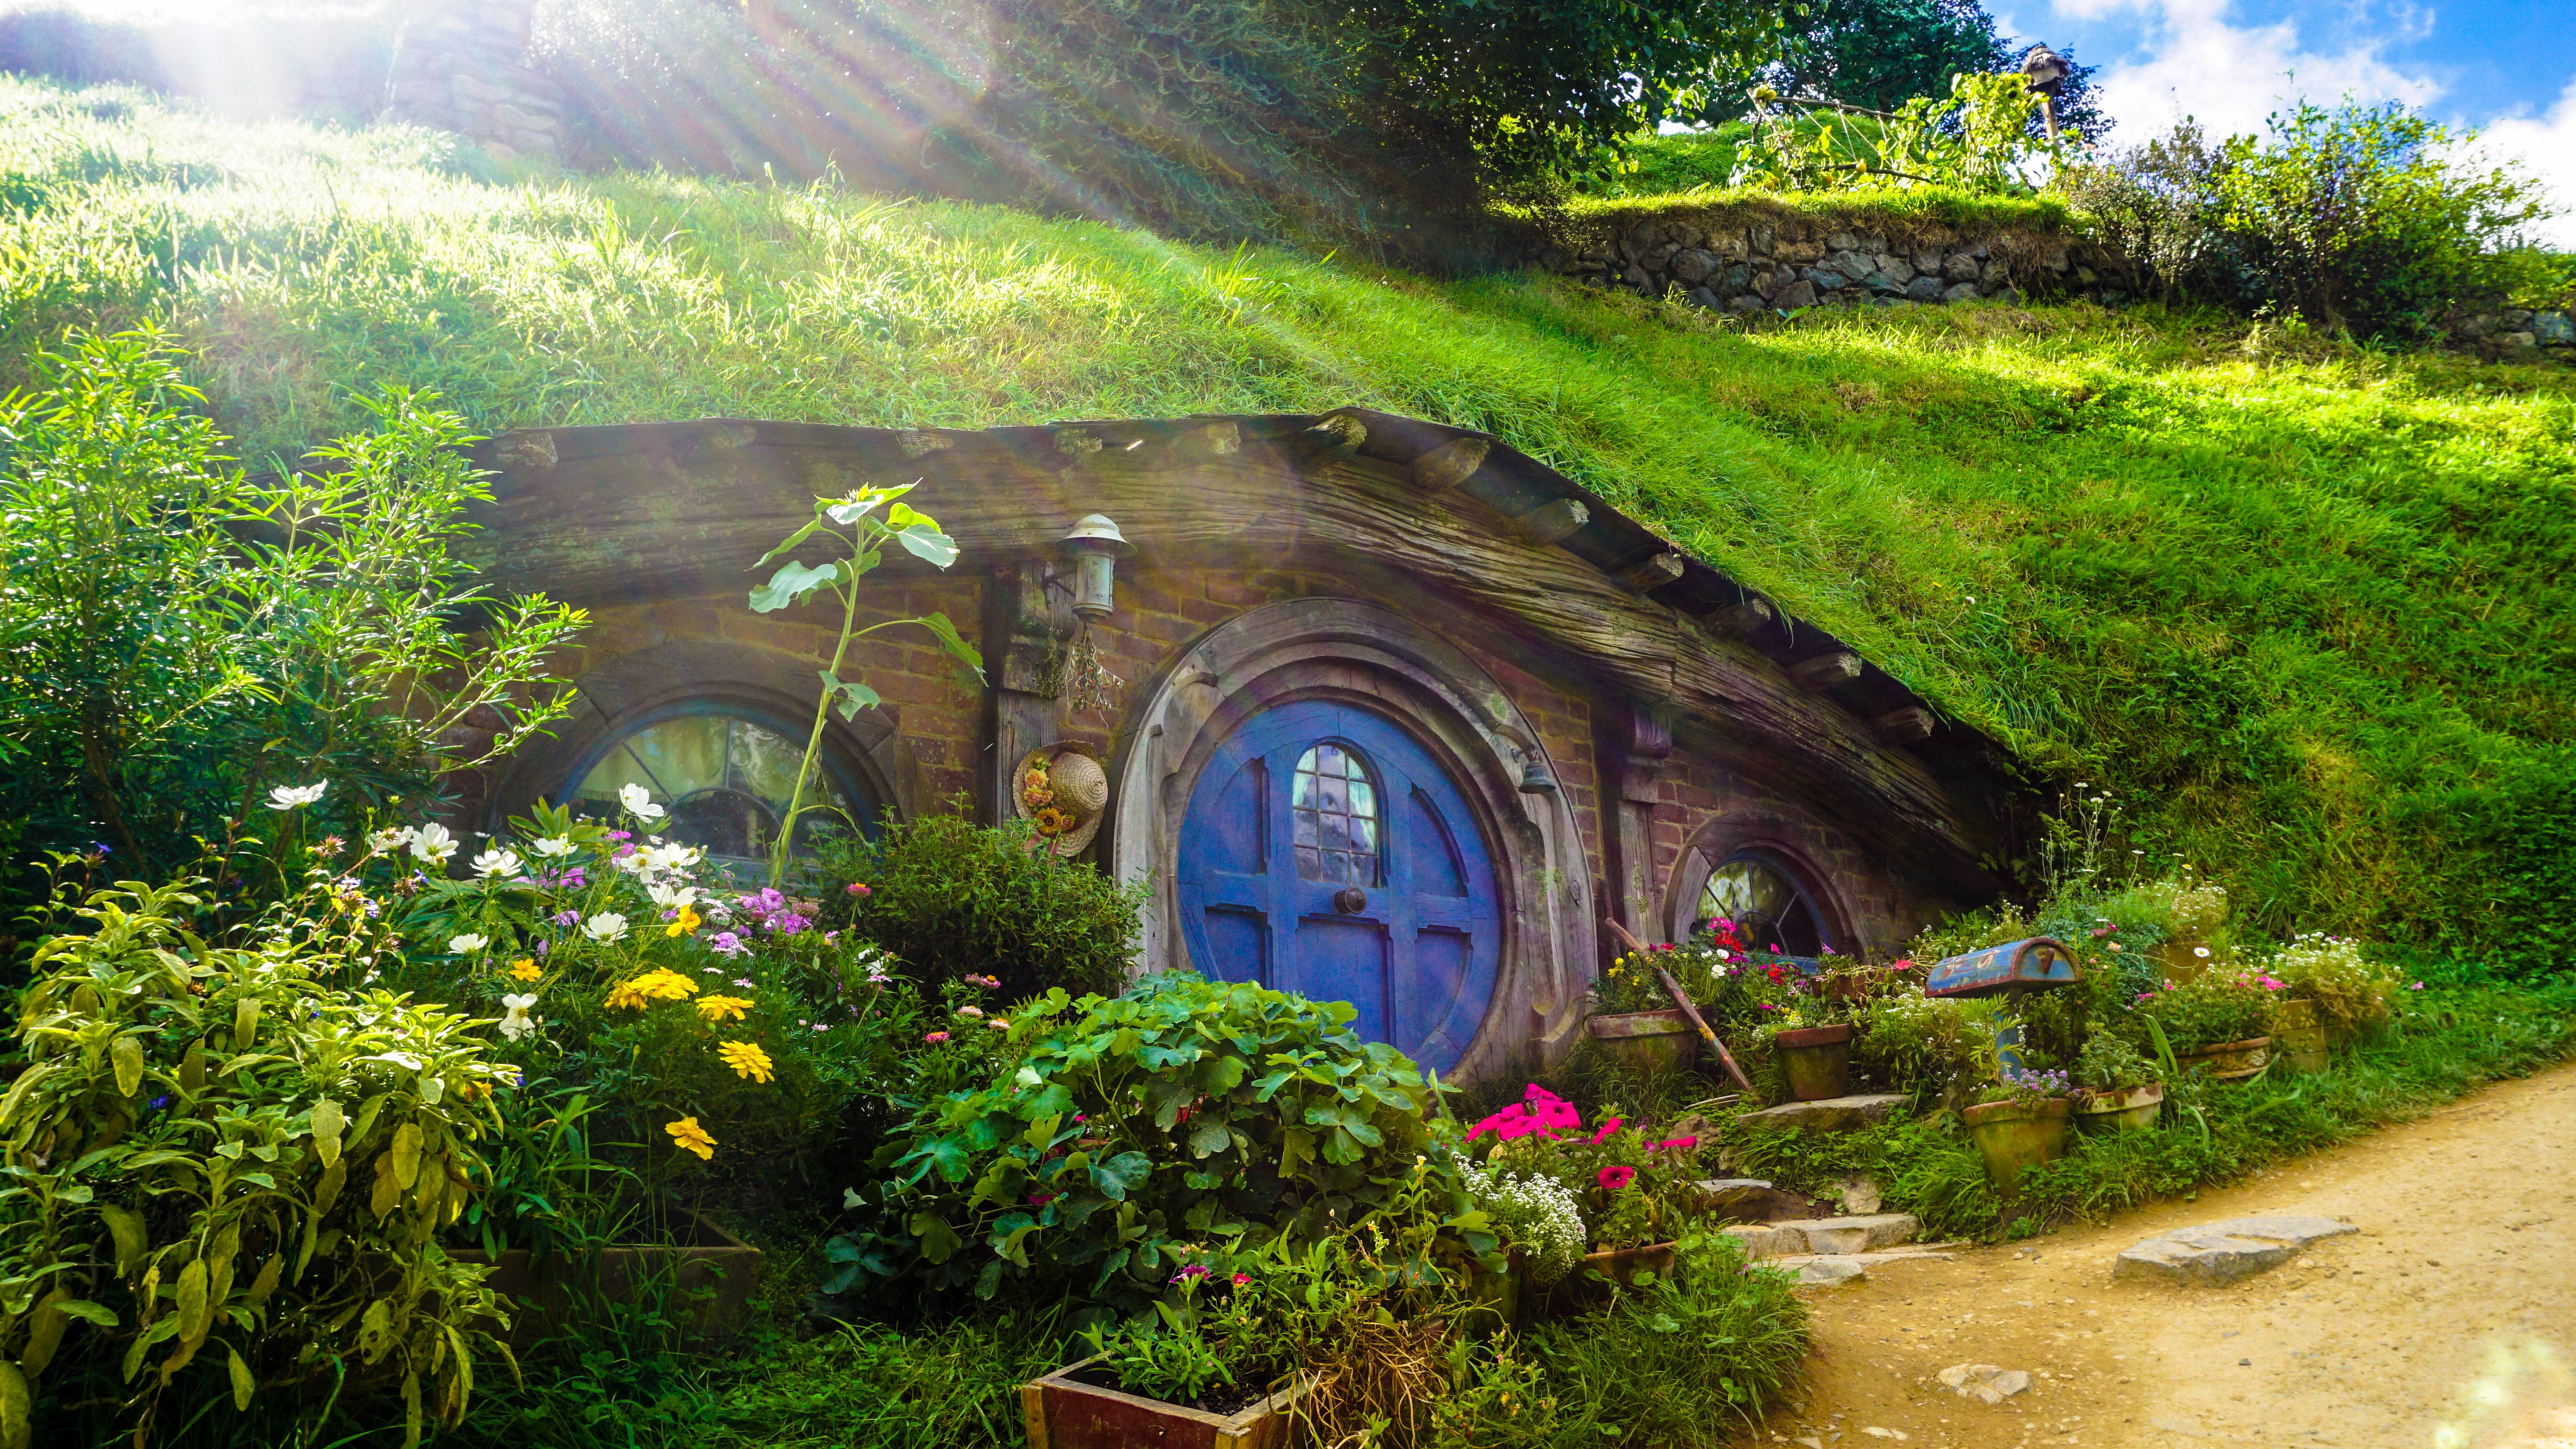
grass, house, flower, village, jungle, garden, hobbit, hobbit house, movie set, rural area